Willie Maley

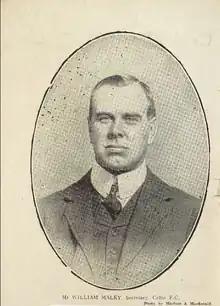
Portrait of Maley, 1910

Maley created a young team who won six consecutive league titles in a row between 1905 and 1910 and won the first Scottish League and Scottish Cup doubles. They were the best team in Glasgow, and the six-in-a-row record remained unbroken until the 1960s. As his six-in-a-row team began to age, Maley set about the task of building a younger team. This younger side, which included Patsy Gallacher and the apparently 'ageless' Jimmy McMenemy, won four league titles in succession between 1914 and 1917. They also set a UK record for an unbeaten run in professional football, 62 games (49 won, 13 drawn) from 13 November 1915 until 21 April 1917, which stood until it was broken by Brendan Rodgers' Celtic in November 2017.